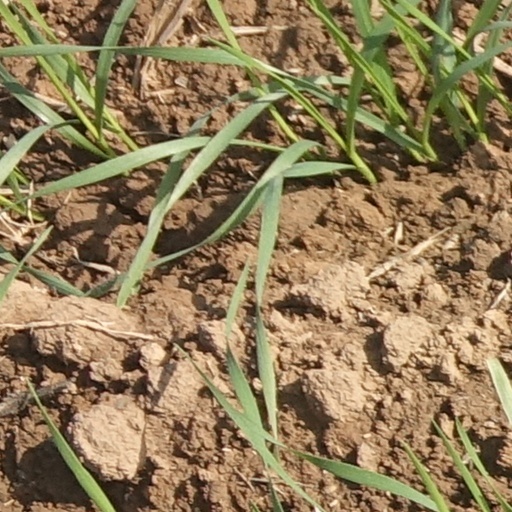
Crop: wheat